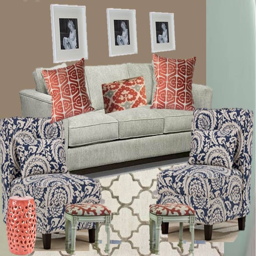
navy blue and teal coral living room ... background to help anchor the muted silver - sage couch in the room